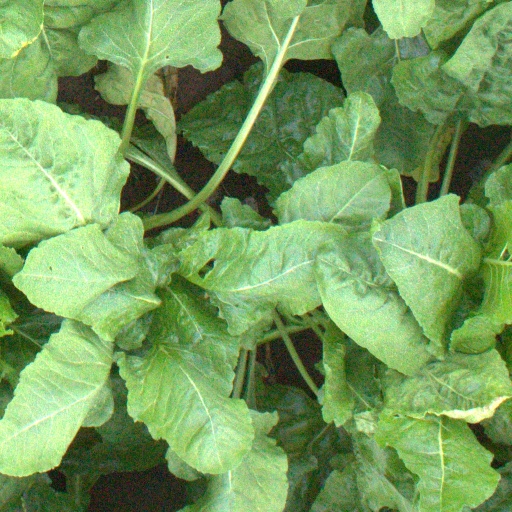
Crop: sugar beet